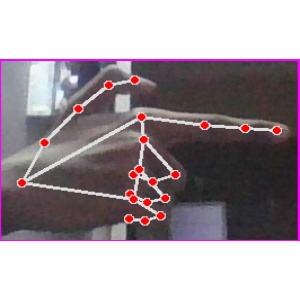
अक्षर: ब